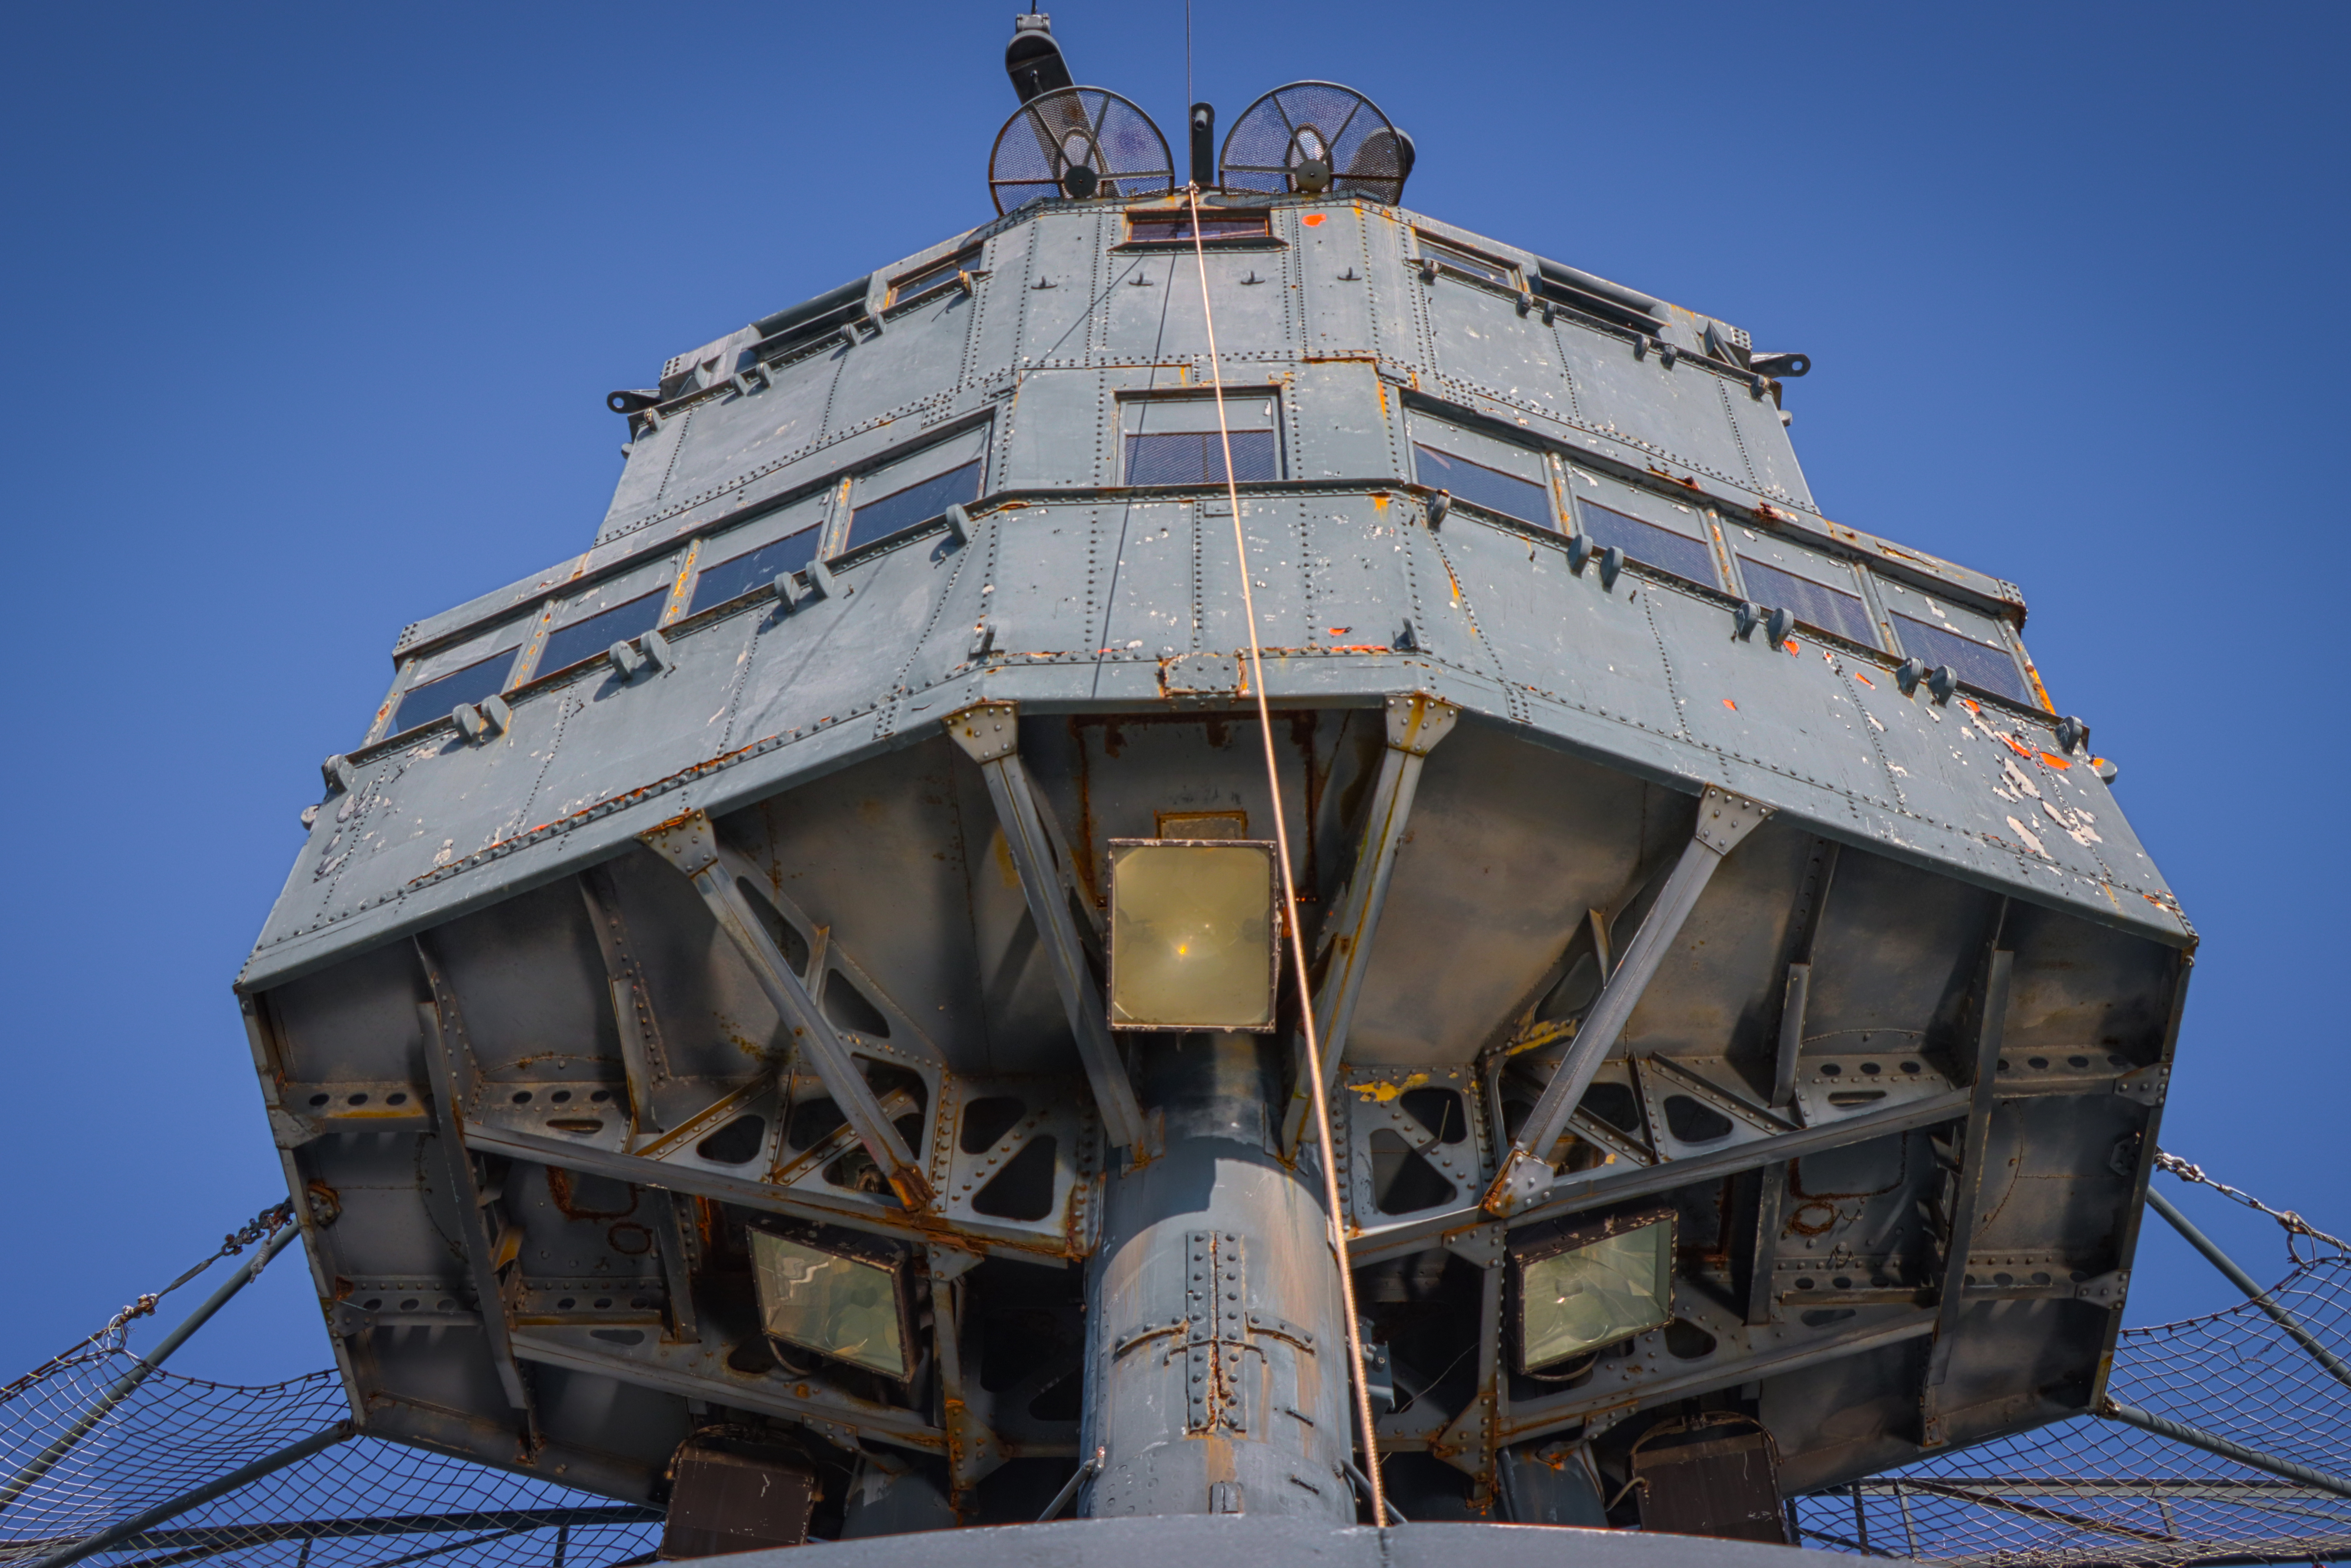
boat, ship, battleship, battleshiptexas, houston, texas, houstonshipchannel, flag, sky, naval architecture, tower, engineering, composite material, observation tower, symmetry, metal, landscape, science